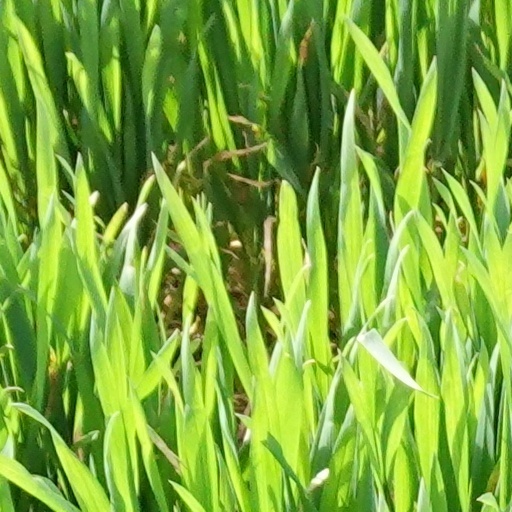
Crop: wheat